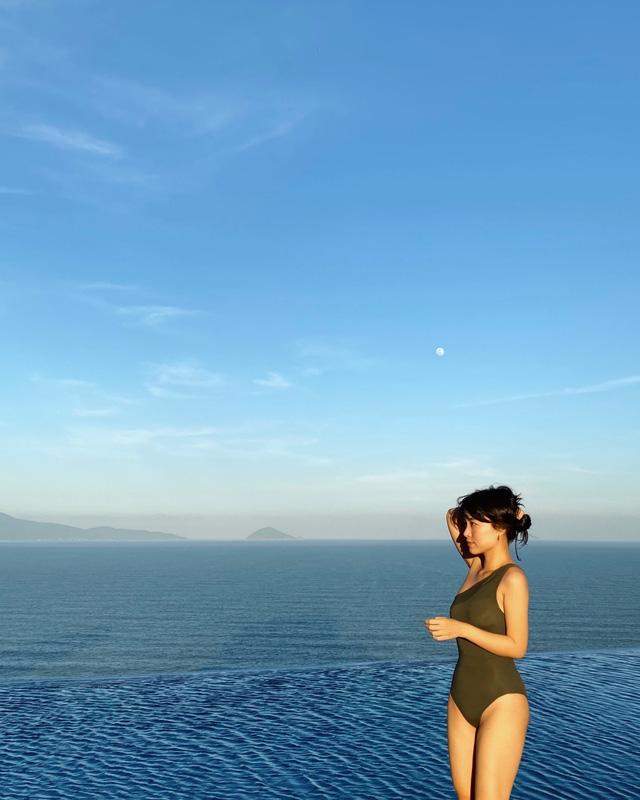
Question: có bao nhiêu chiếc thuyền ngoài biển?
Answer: không